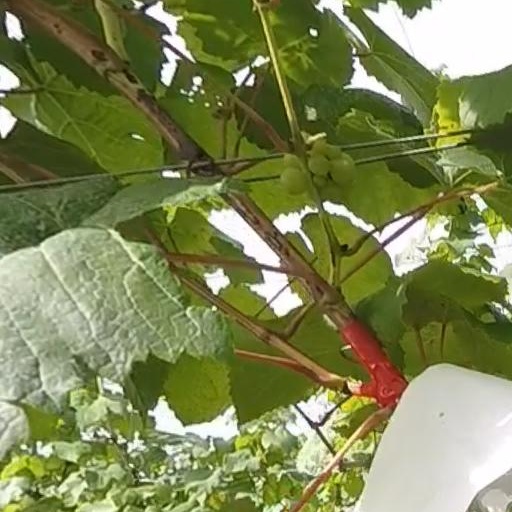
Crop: grape